History of Rochester, Kent

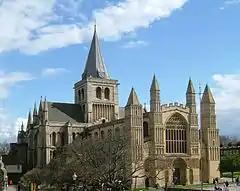

In AD 560, King Ethelbert of Kent came to the throne of Kent. Around AD 600 he promulgated a code of about 90 laws defining crimes and punishments. The code was regarded as sufficiently significant that in the twelfth century (over 500 years later) they were written down in the "Textus Roffensis", the "Book of [the church of] Rochester". Although the only surviving copy is the "Textus", the laws are referred to by both Bede and Alfred the Great. Æthelberht's laws are thought to be both the earliest law code of any kind in any Germanic language and their wording the earliest surviving document in the English language.